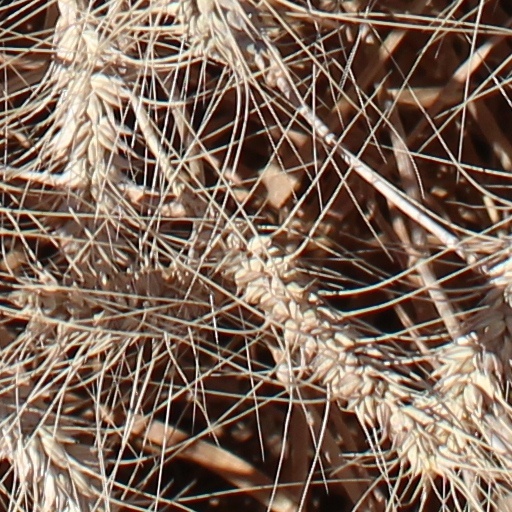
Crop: wheat